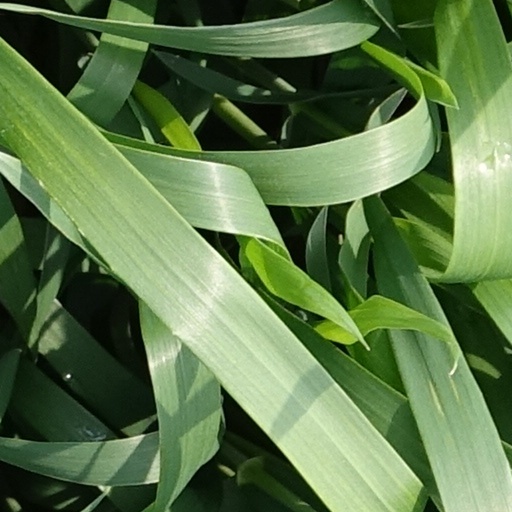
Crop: wheat